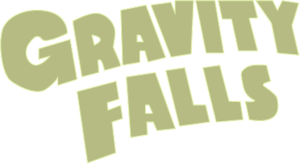
Gravity Falls
Gravity Falls er en amerikansk komedie- og actionpræget tegnefilm, produceret ved Disney Television Animation af Alex Hirsch. Den fik premiere d. 29. juni 2012 i USA og d. 9. november 2012 i Danmark. Serien er skrevet af Alex Hirsch, Michael Rianda, Tim McKeon, Aury Wallington og Zack Paez. Den er instrueret af John Aoshima, Aaron Springer og Joe Pitt. Der er to sæsoner af serien der i USA sendtes fra 2012 til 2016.